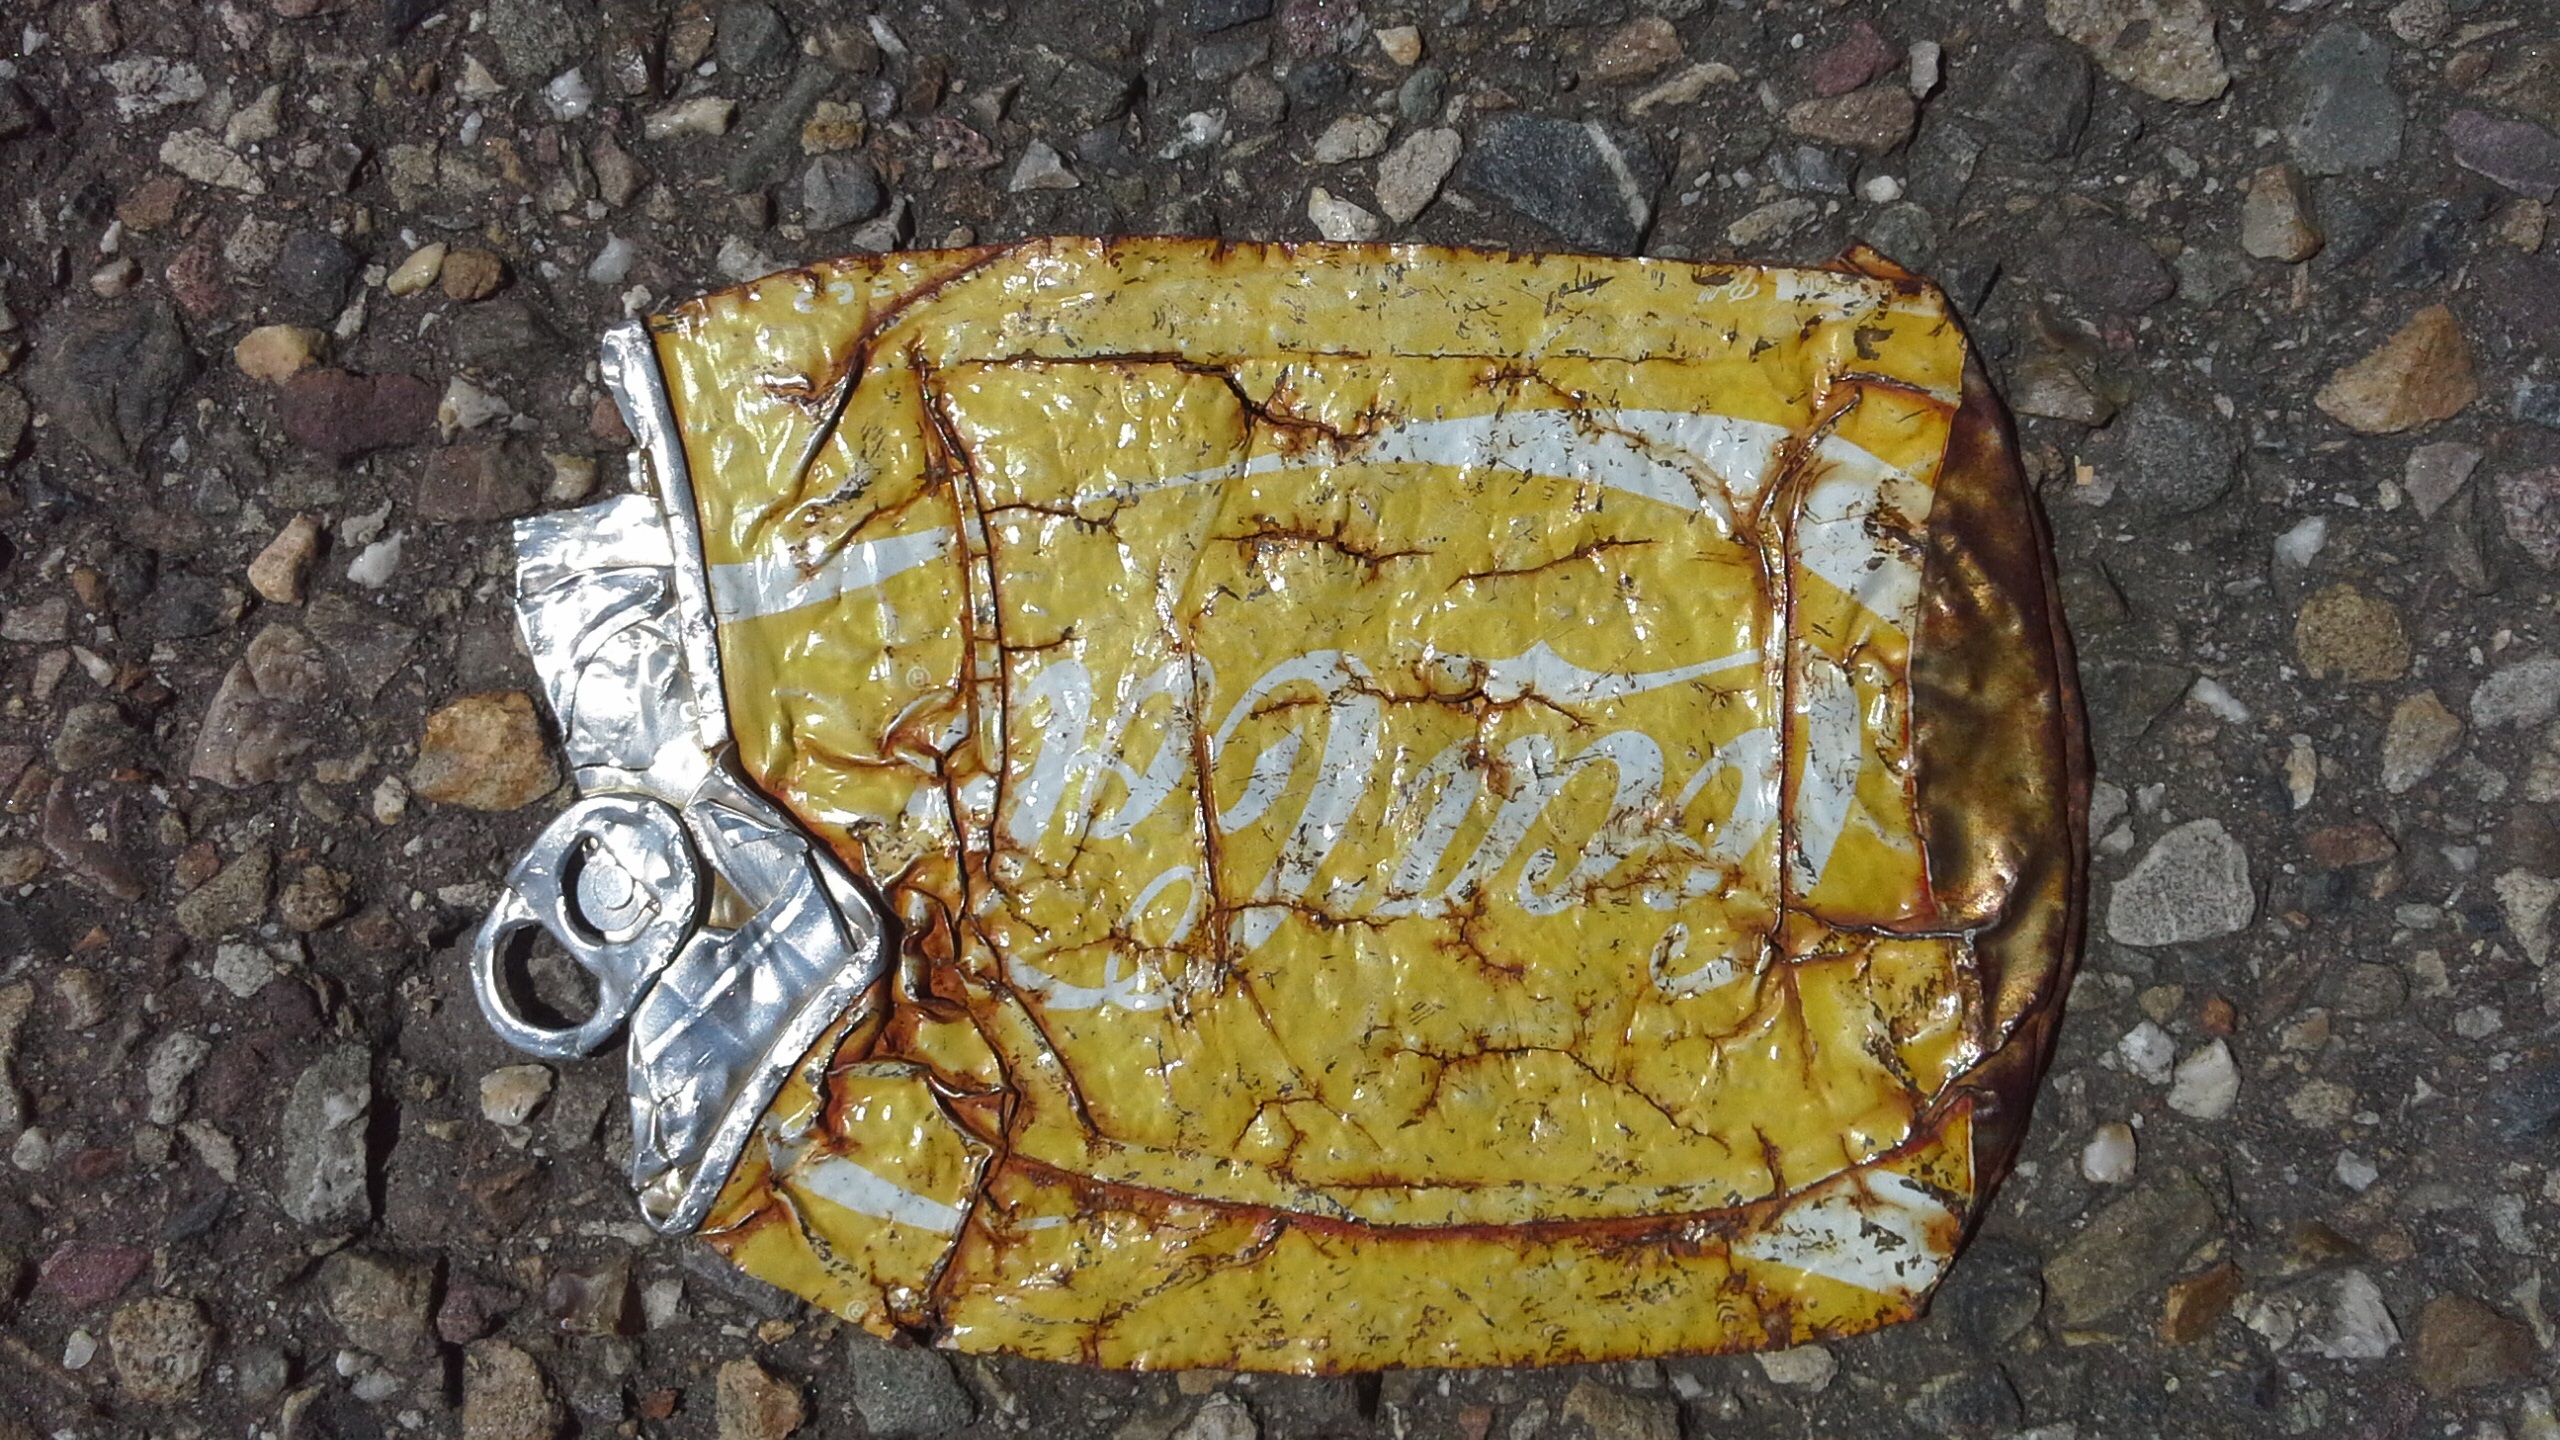
yellow, coca cola, waste, faded glory, future ferrari